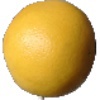
Label: white_grapefruit